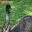
Label: bird